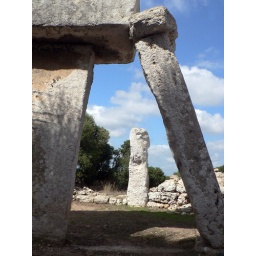
The standing stone seen through the gap formed part of the entrance - the Taula is surrounded by a U-shaped wall.